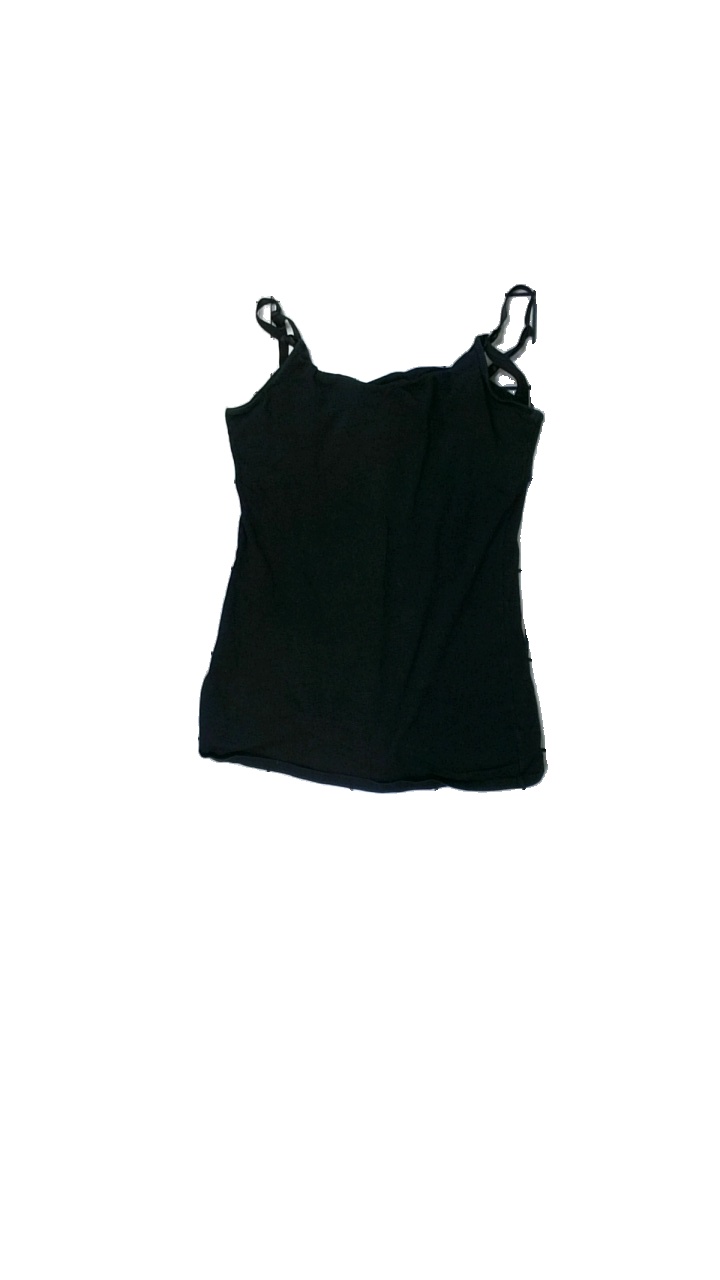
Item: Tank Top (Ladies)
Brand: Lindex
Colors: Black
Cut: Regular
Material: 100% cotton
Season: All
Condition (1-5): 5
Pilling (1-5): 5
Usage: Reuse
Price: <50